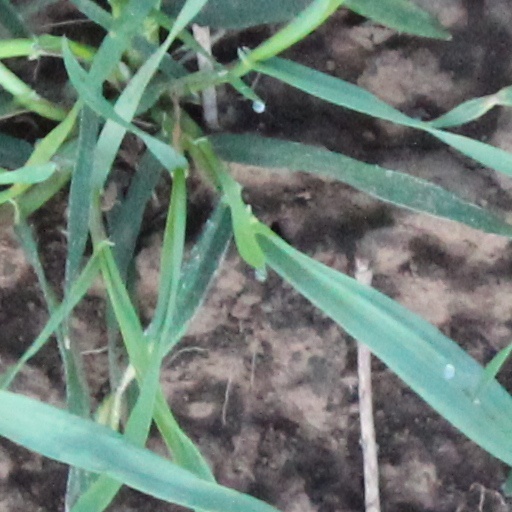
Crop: wheat